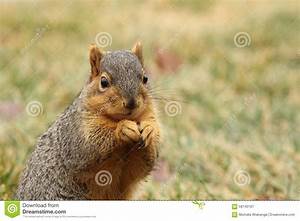
Label: scoiattolo